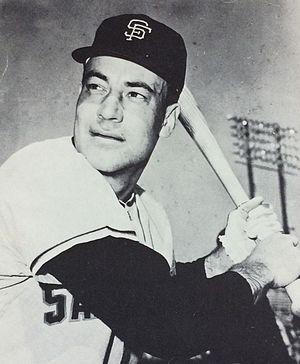
Charles Joseph Hiller était un joueur de baseball américain, qui fut Joueur de deuxième but en Ligue majeure de baseball.